Dismaland

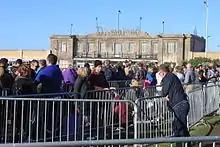
Visitors queuing for tickets

Contributor Shadi Alzaqzouq from Palestine covered up his work with a bedsheet bearing a slogan in protest at the presence of Israeli artists; the covered work remained in place. The work was uncovered days later with a statement by the artist.